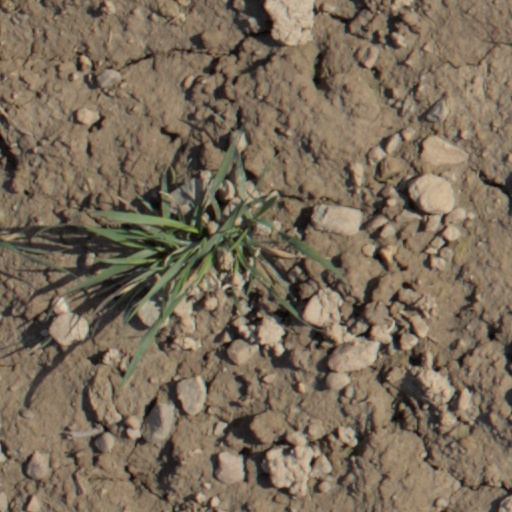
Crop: wheat